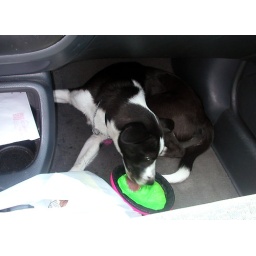
Make-shift water bowl (we were sitting in line at the bank and it was HOT HOT HOT in my car).